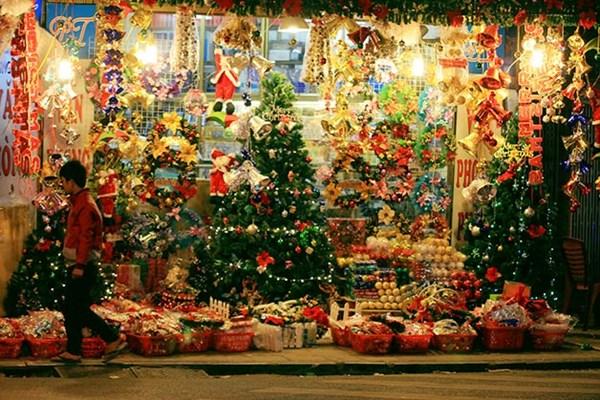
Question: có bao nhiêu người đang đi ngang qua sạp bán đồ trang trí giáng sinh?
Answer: có một cậu thanh niên đang đi ngang qua sạp bán đồ trang trí giáng sinh